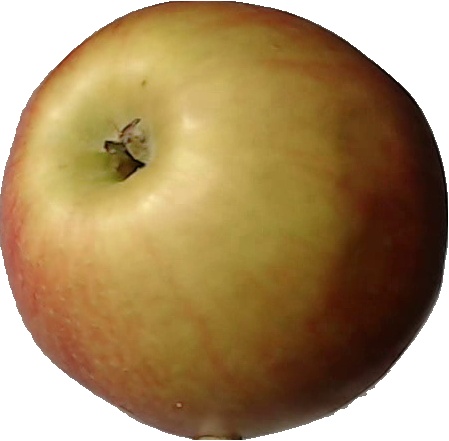
Label: apple_red_2